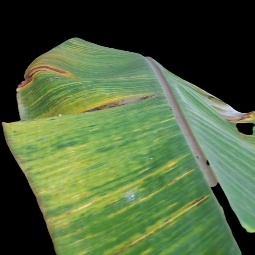
Label: Potassium